The Sifl and Olly Show

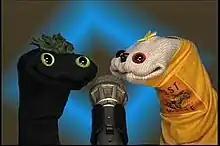
Screenshot showing Sifl (left) and Olly (right).

The Sifl and Olly Show is a comedy TV series that incorporates sock puppets, animation, and musical performances. Musicians Liam Lynch and Matt Crocco created and performed the series. The first episode aired on MTV in 1998. The show was cancelled in 1999. The characters, along with new material, currently appear on Liam Lynch's podcast entitled "Lynchland".